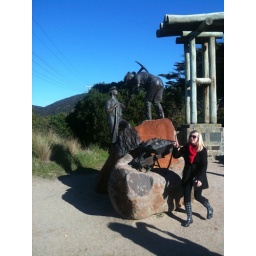
The great ocean road was built by wwi veterans